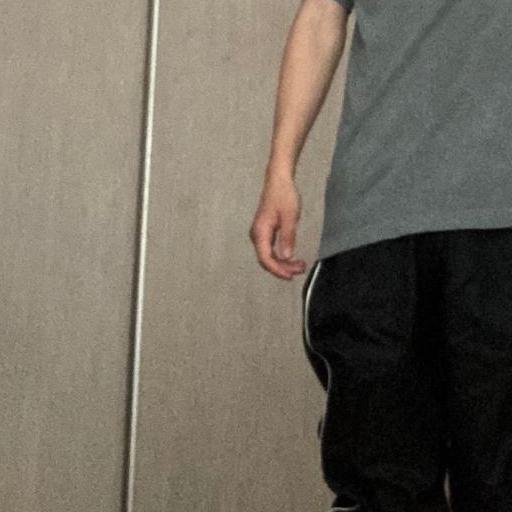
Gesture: no_gesture